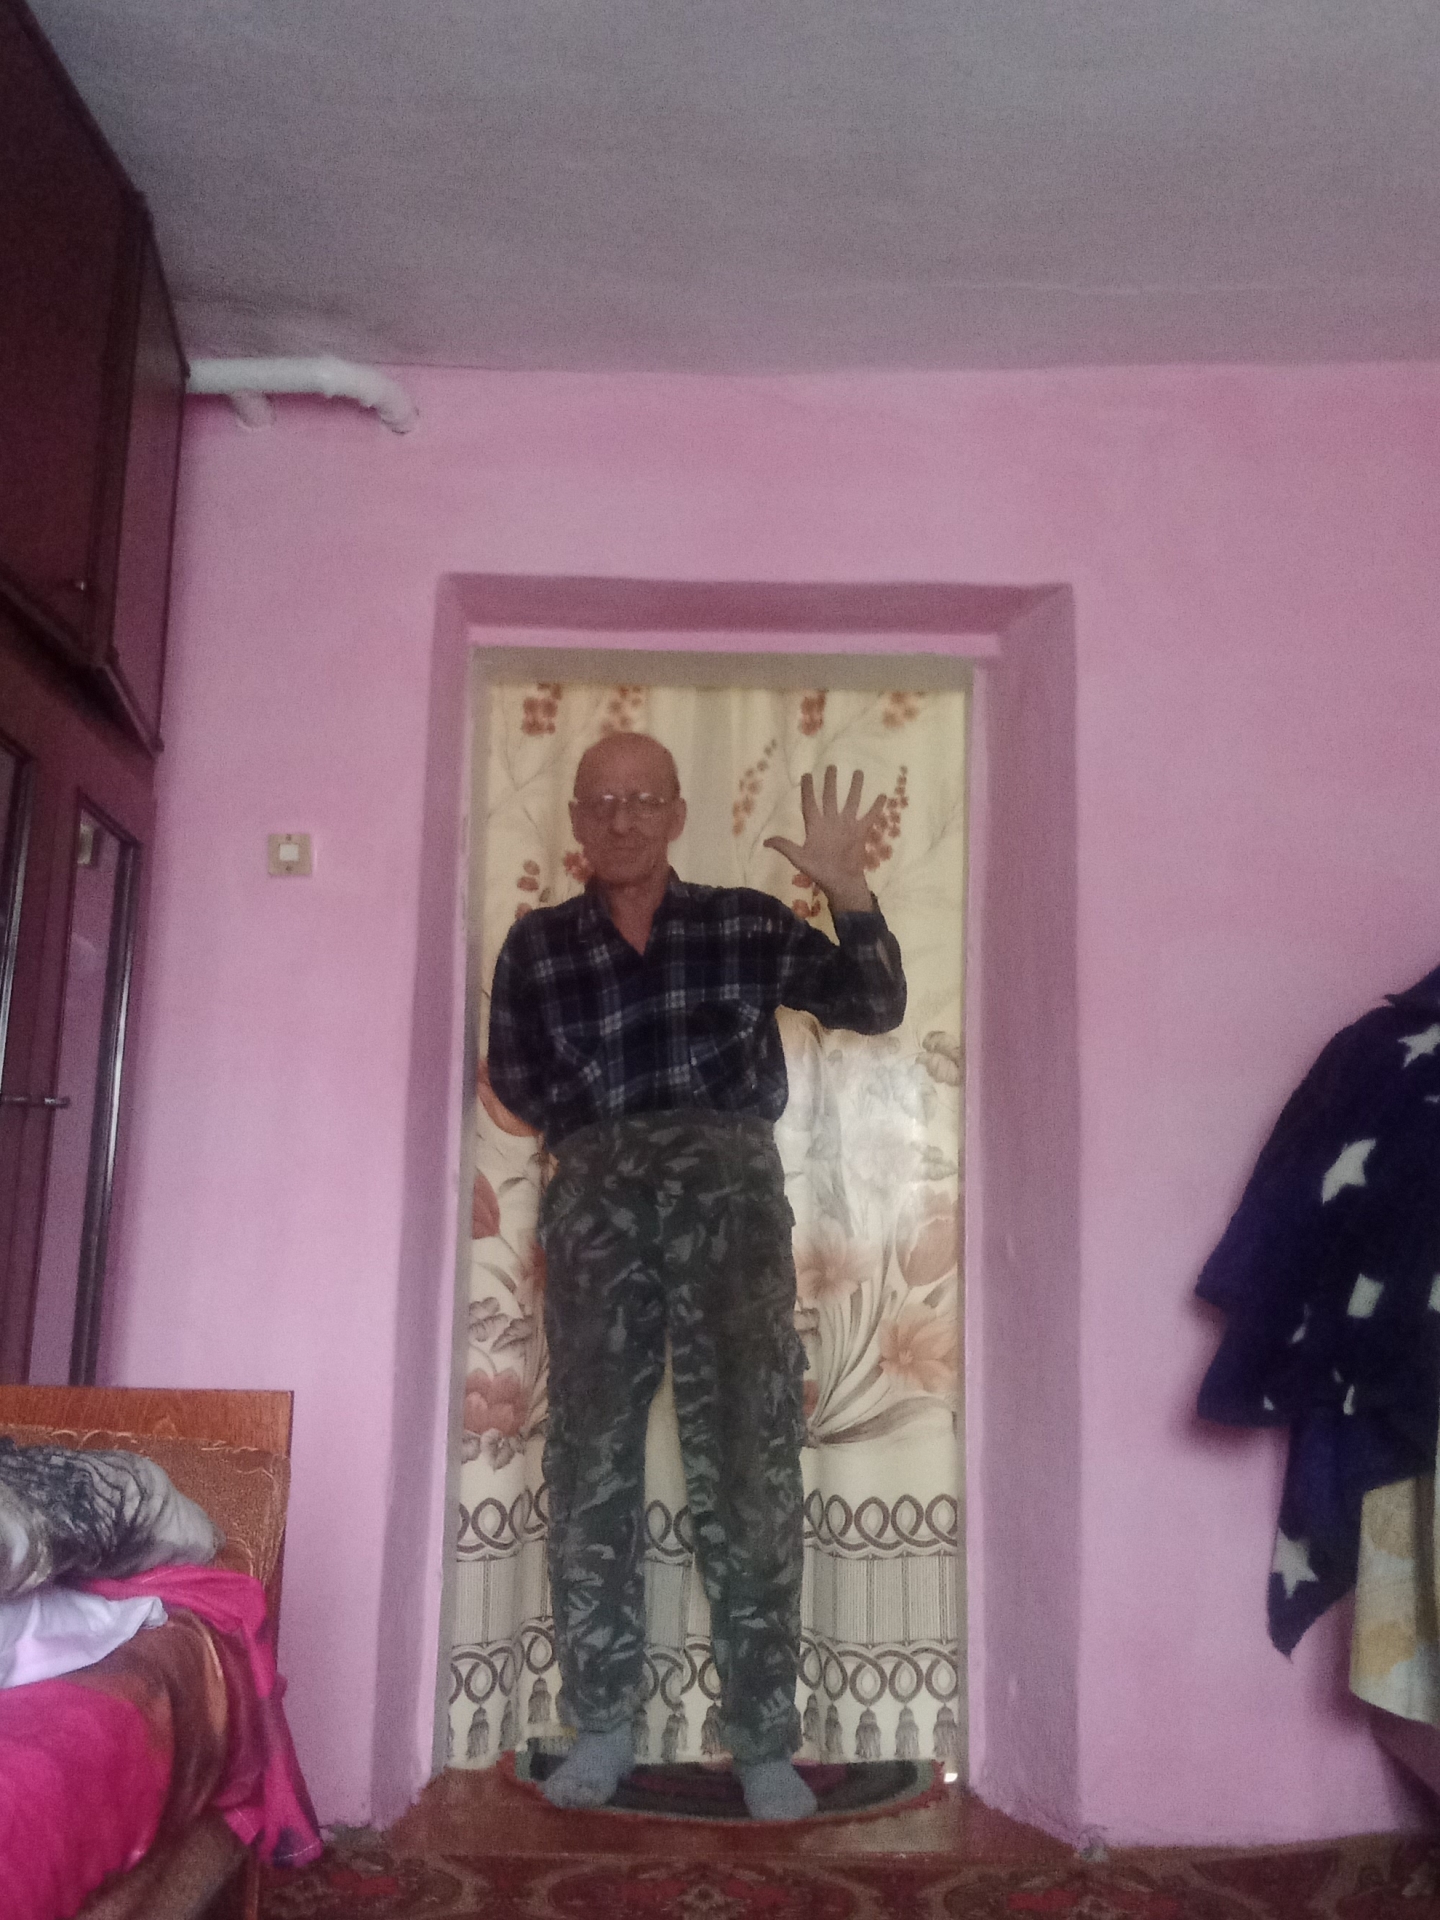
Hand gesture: palm